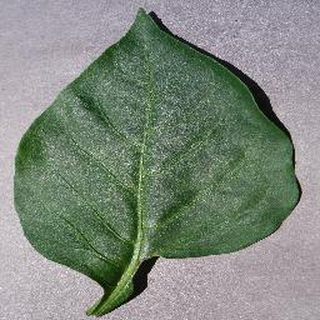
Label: healthy_bell_pepper